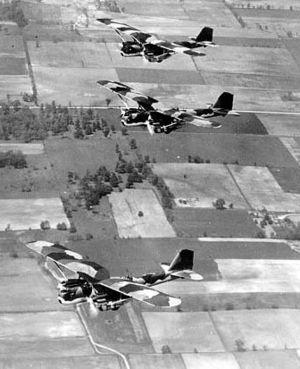
Cette page liste les avions militaires de l'entre-deux-guerres.